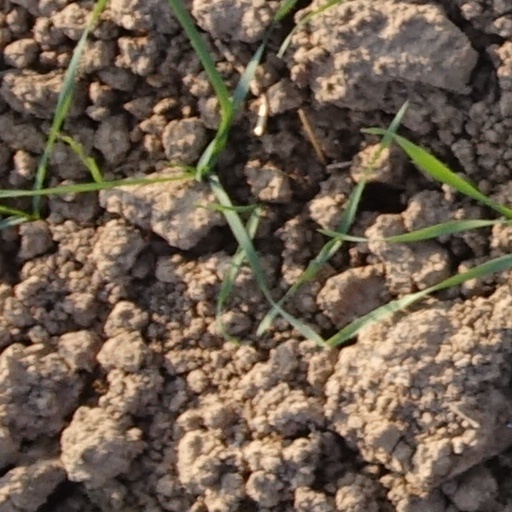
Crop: wheat